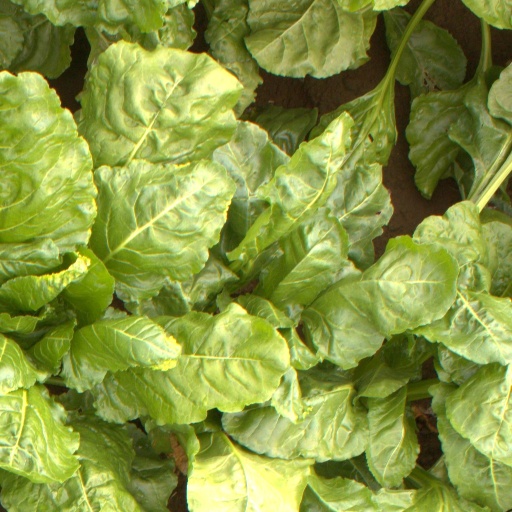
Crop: sugar beet